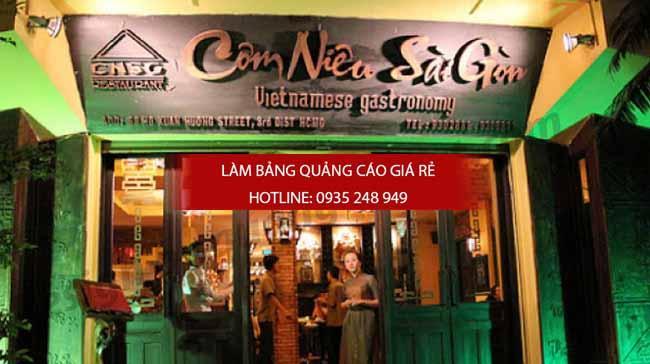
ở ngay cửa của quán ăn có sự xuất hiện của một cô gái